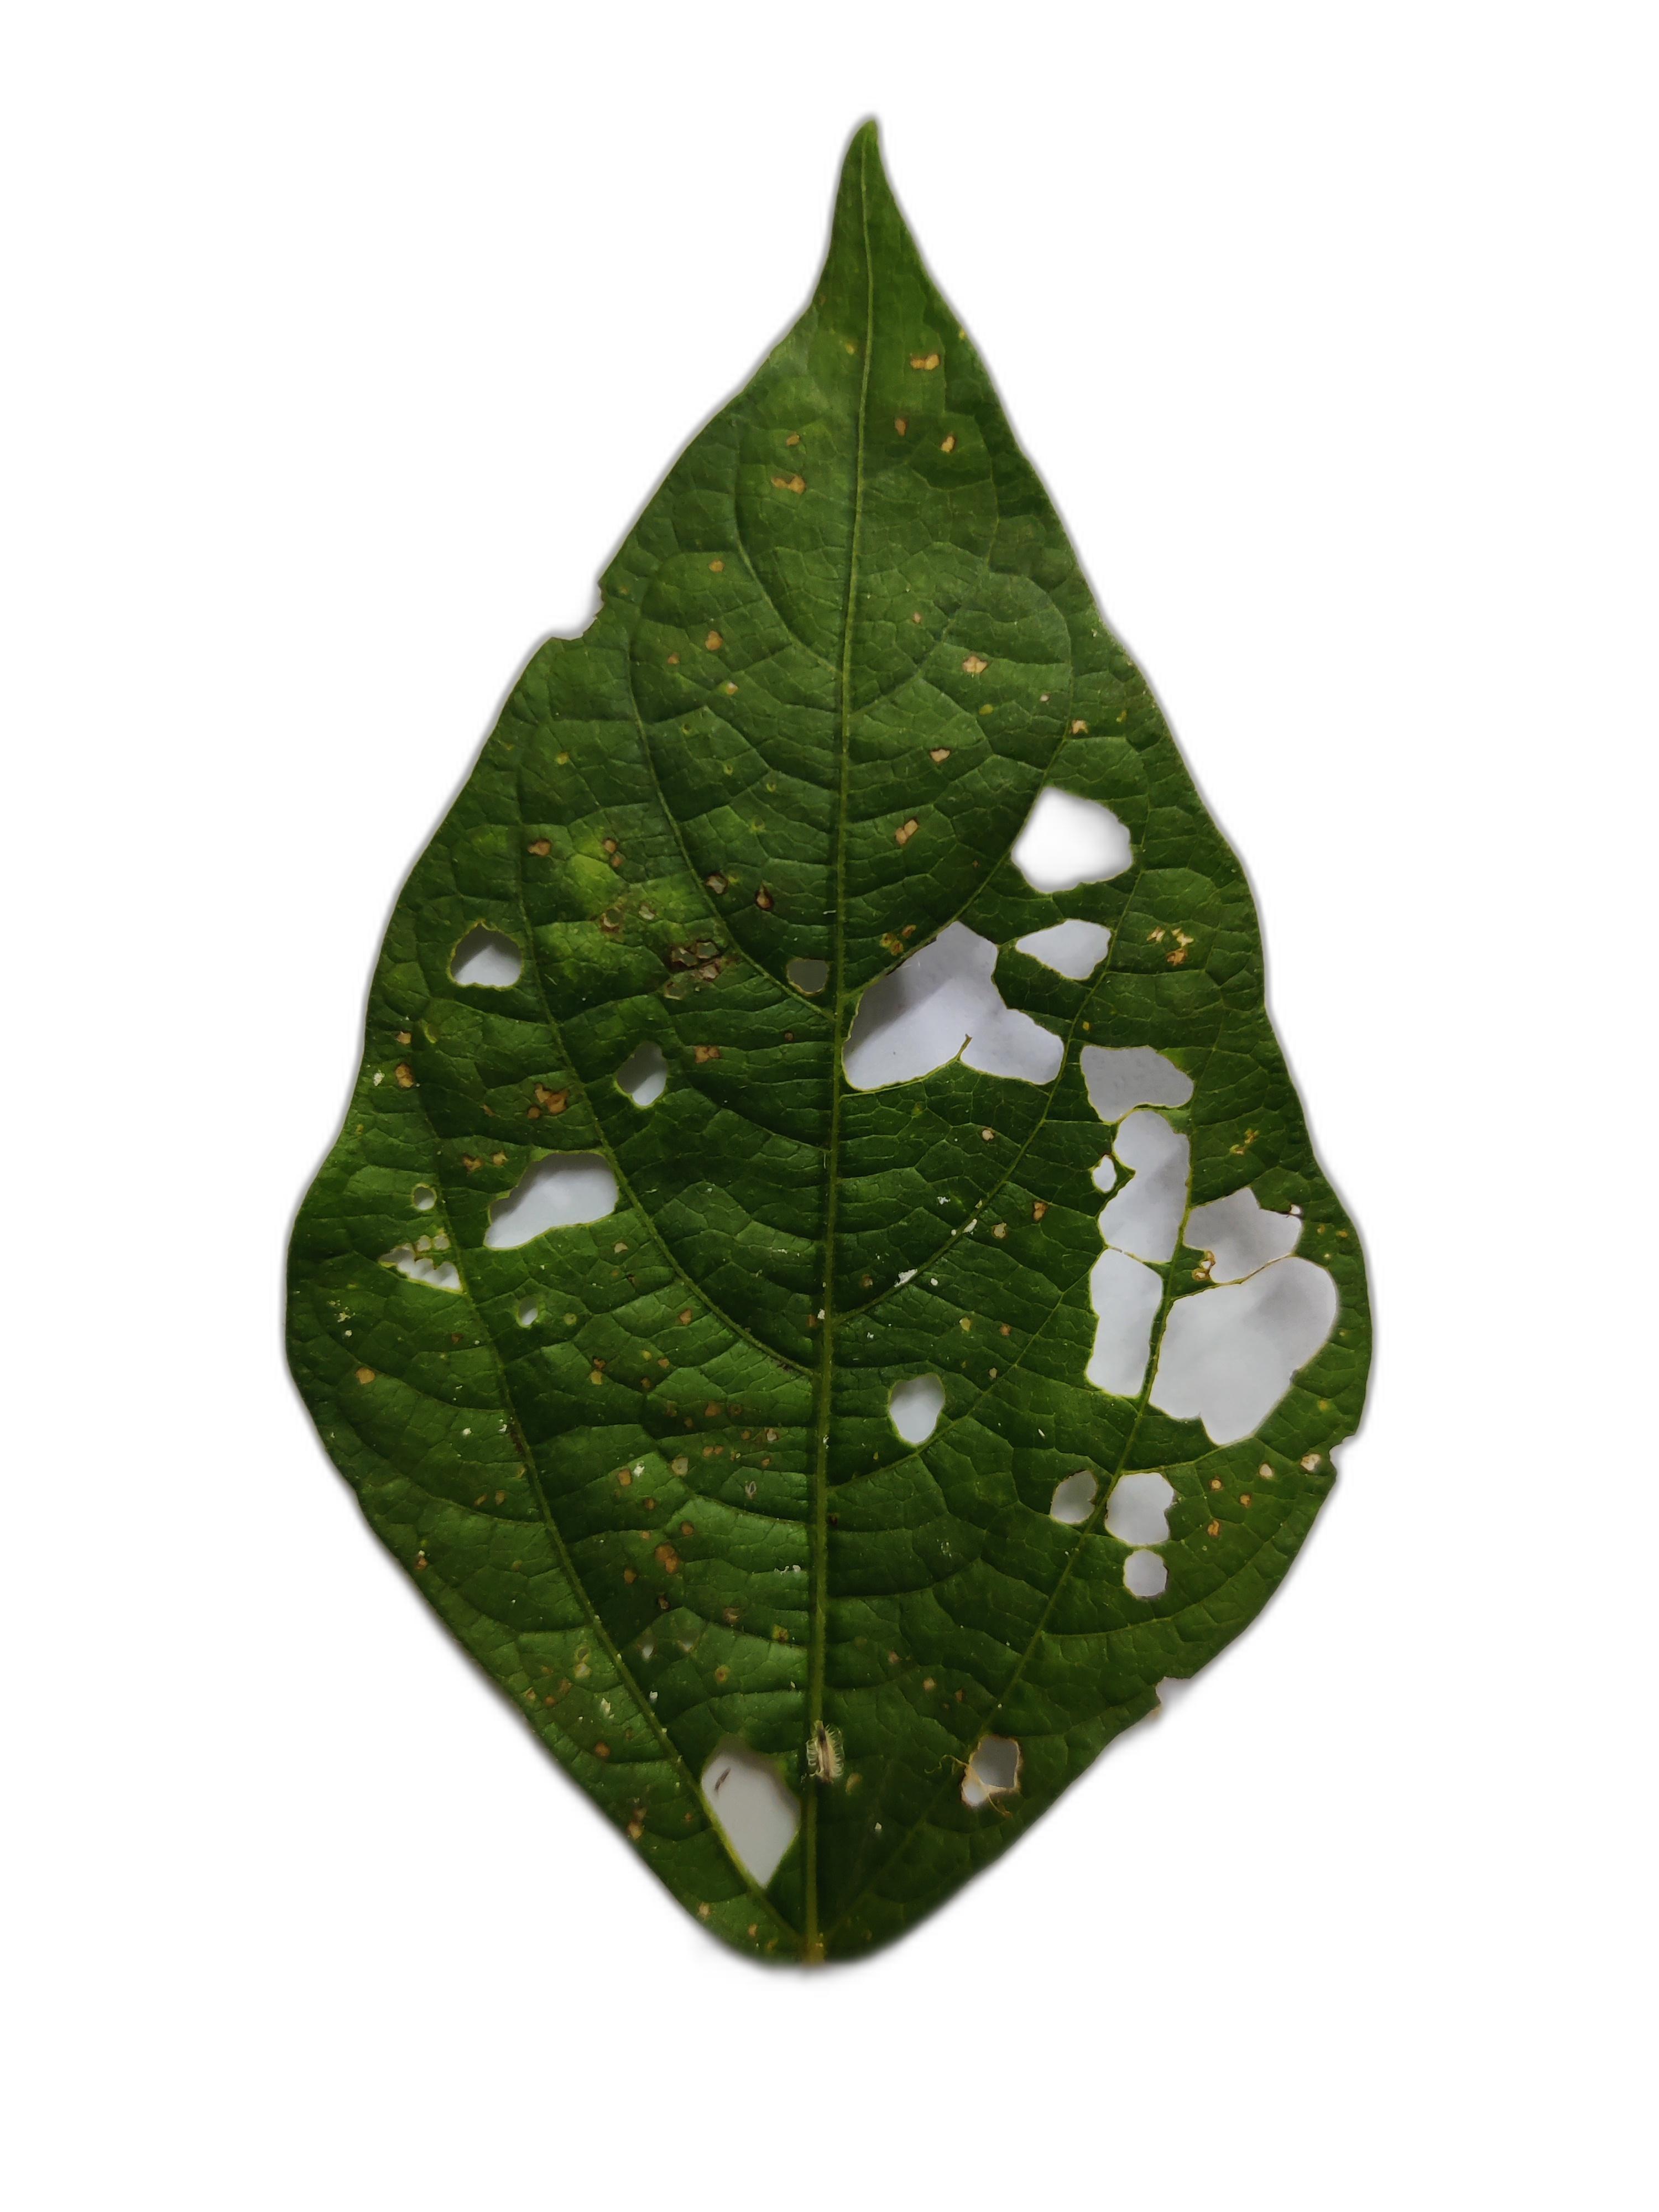
Label: Cercospora leaf spot